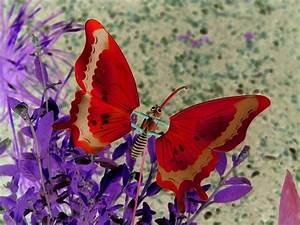
Label: butterfly